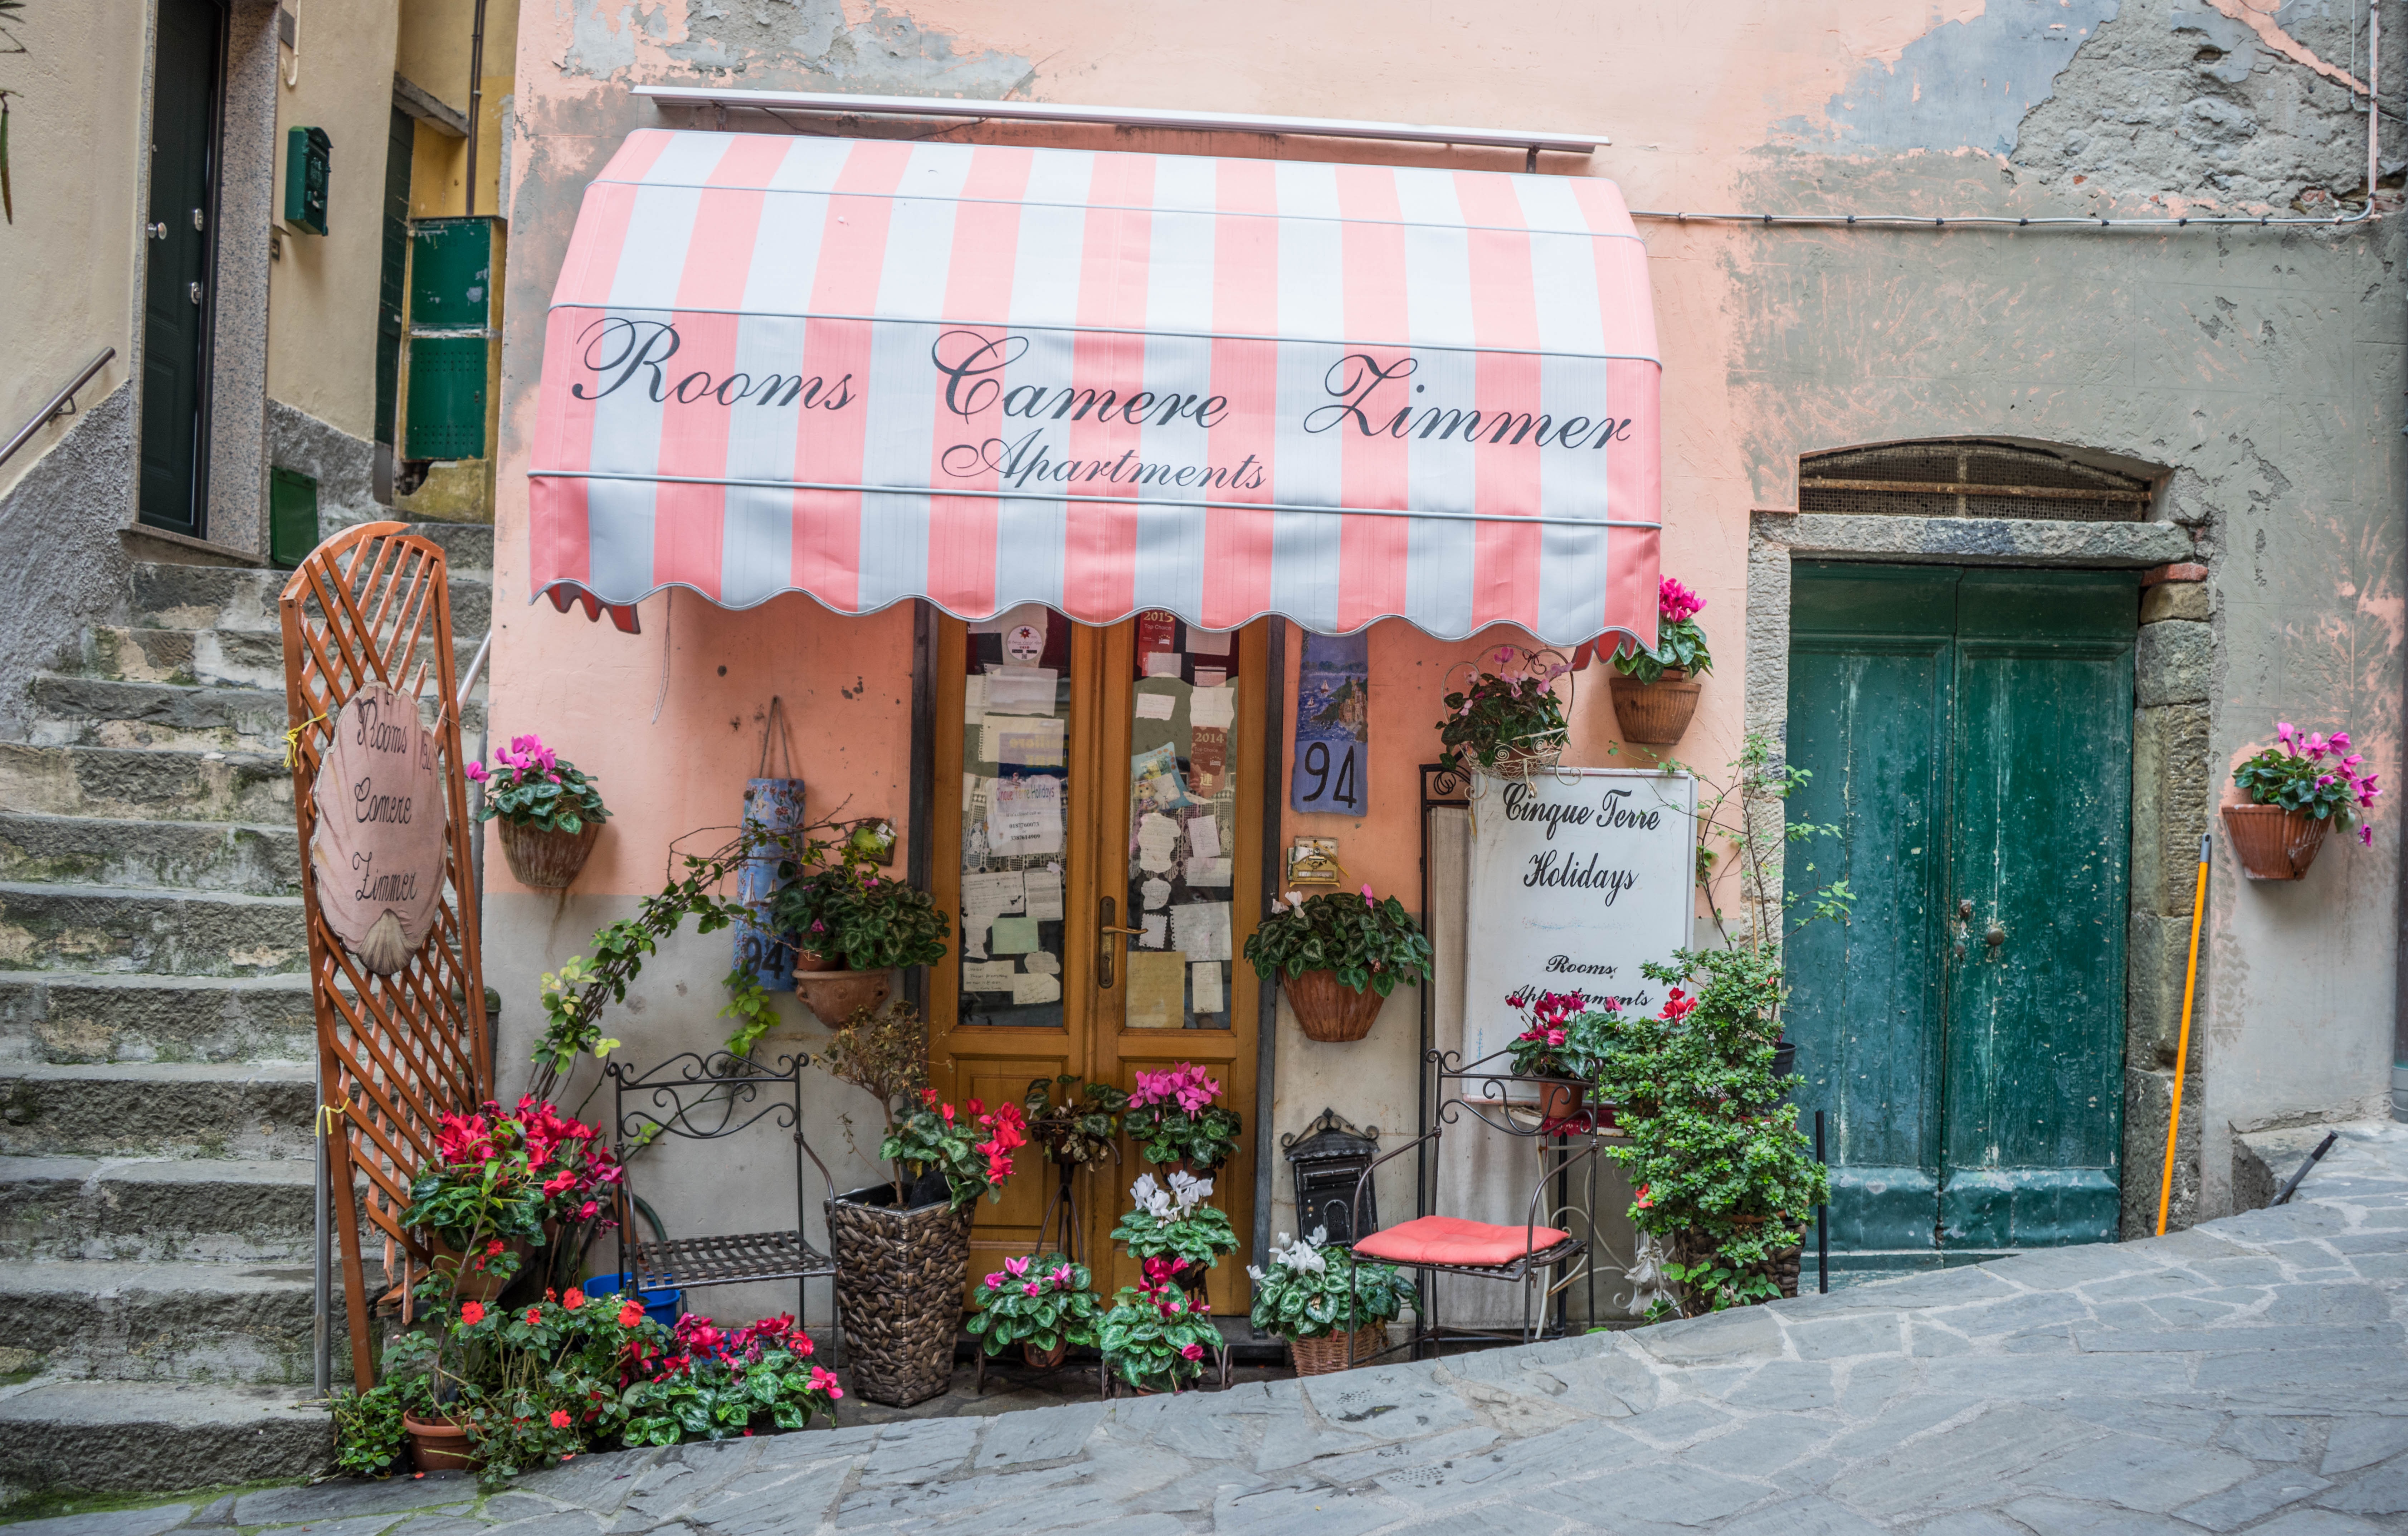
architecture, road, street, town, building, restaurant, shop, scenic, italy, facade, store front, flowers, art, awning, attractive, welcoming, cinque terre